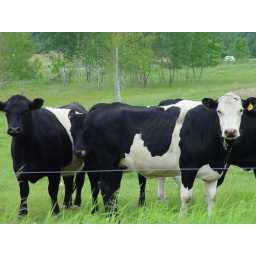
cows at a farm near our house